Identifying and Managing Project Risk

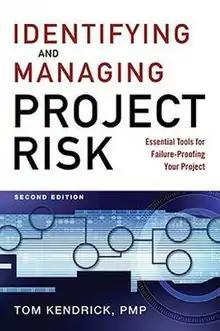
Hardcover edition (2009)

Identifying and Managing Project Risk by Tom Kendrick is a book about identifying and managing risks on projects. It was published on April 25, 2003 by the American Management Association.